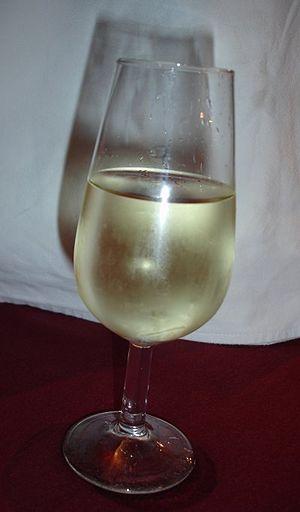
Le vin blanc est un vin produit par la fermentation alcoolique du moût des raisins à pulpe non colorée et à pellicule blanche ou noire. Il est traité de façon à conserver une couleur jaune transparente au produit final. La grande variété des vins blancs provient de la grande quantité de cépages, des modes de vinification, mais aussi du taux de sucre résiduel.
Le palomino, nommé listan en France, est un cépage blanc espagnol.